Nanny McPhee

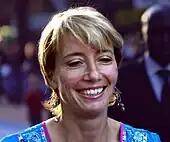
Emma Thompson at the film's premiere in 2005

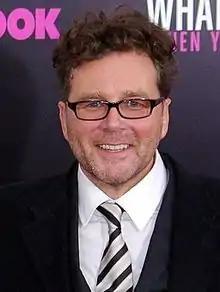
Director Kirk Jones

On 11 March 2002 Kirk Jones was hired and set to direct "Nanny McPhee" based on "Nurse Matilda" by Christianna Brand. Emma Thompson wrote the script for the film. Lindsay Doran, Tim Bevan and Eric Fellner produced the film with the budget of US$25 million for release in 2005.